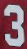
Number: 3